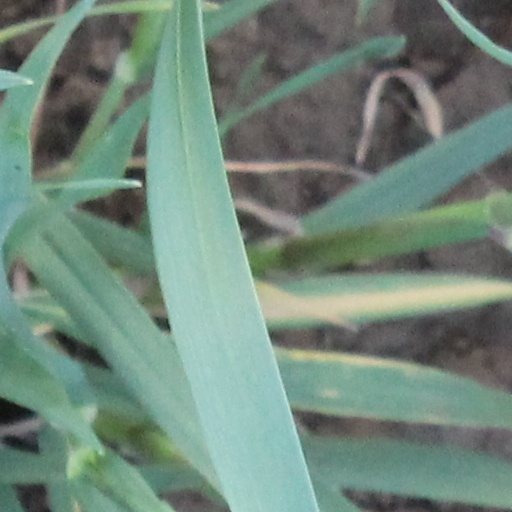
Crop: wheat